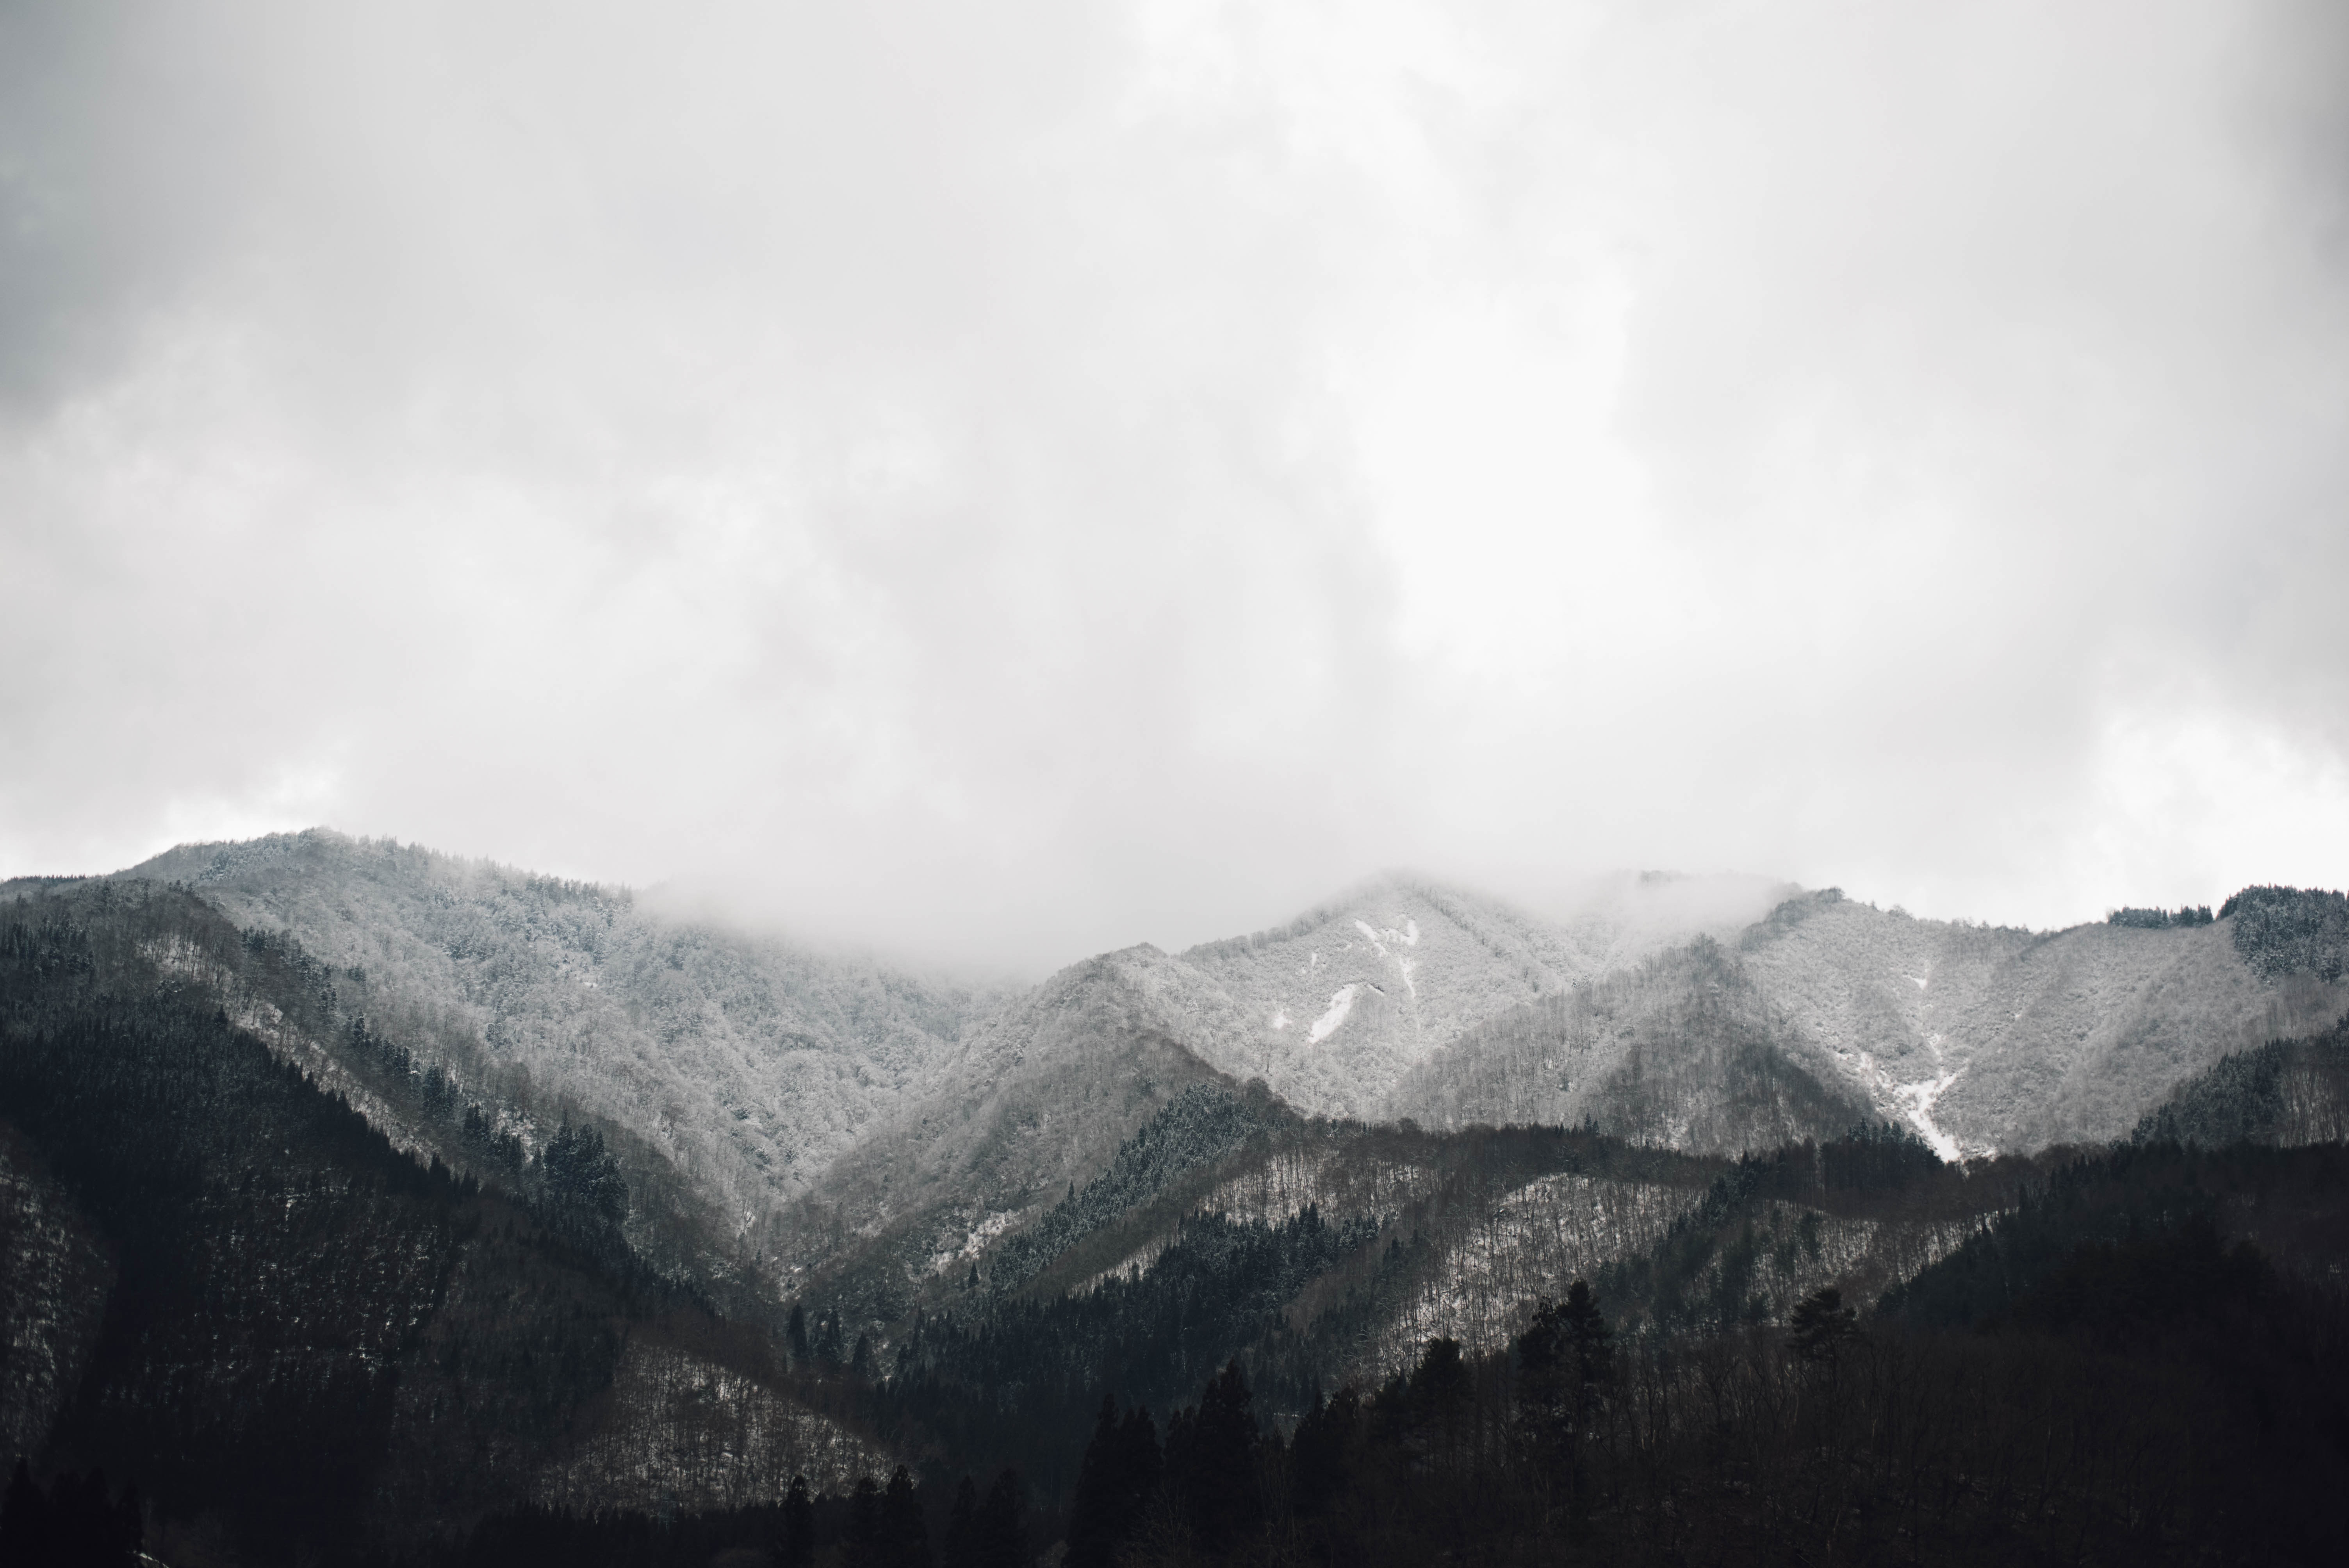
landscape, nature, forest, mountain, snow, winter, cloud, sky, fog, mist, sunlight, morning, hill, mountain range, foggy, weather, monochrome, ridge, summit, alps, landform, geographical feature, atmospheric phenomenon, mountainous landforms